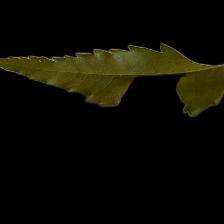
Plant: Neem